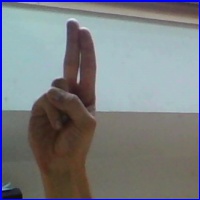
Letra: U